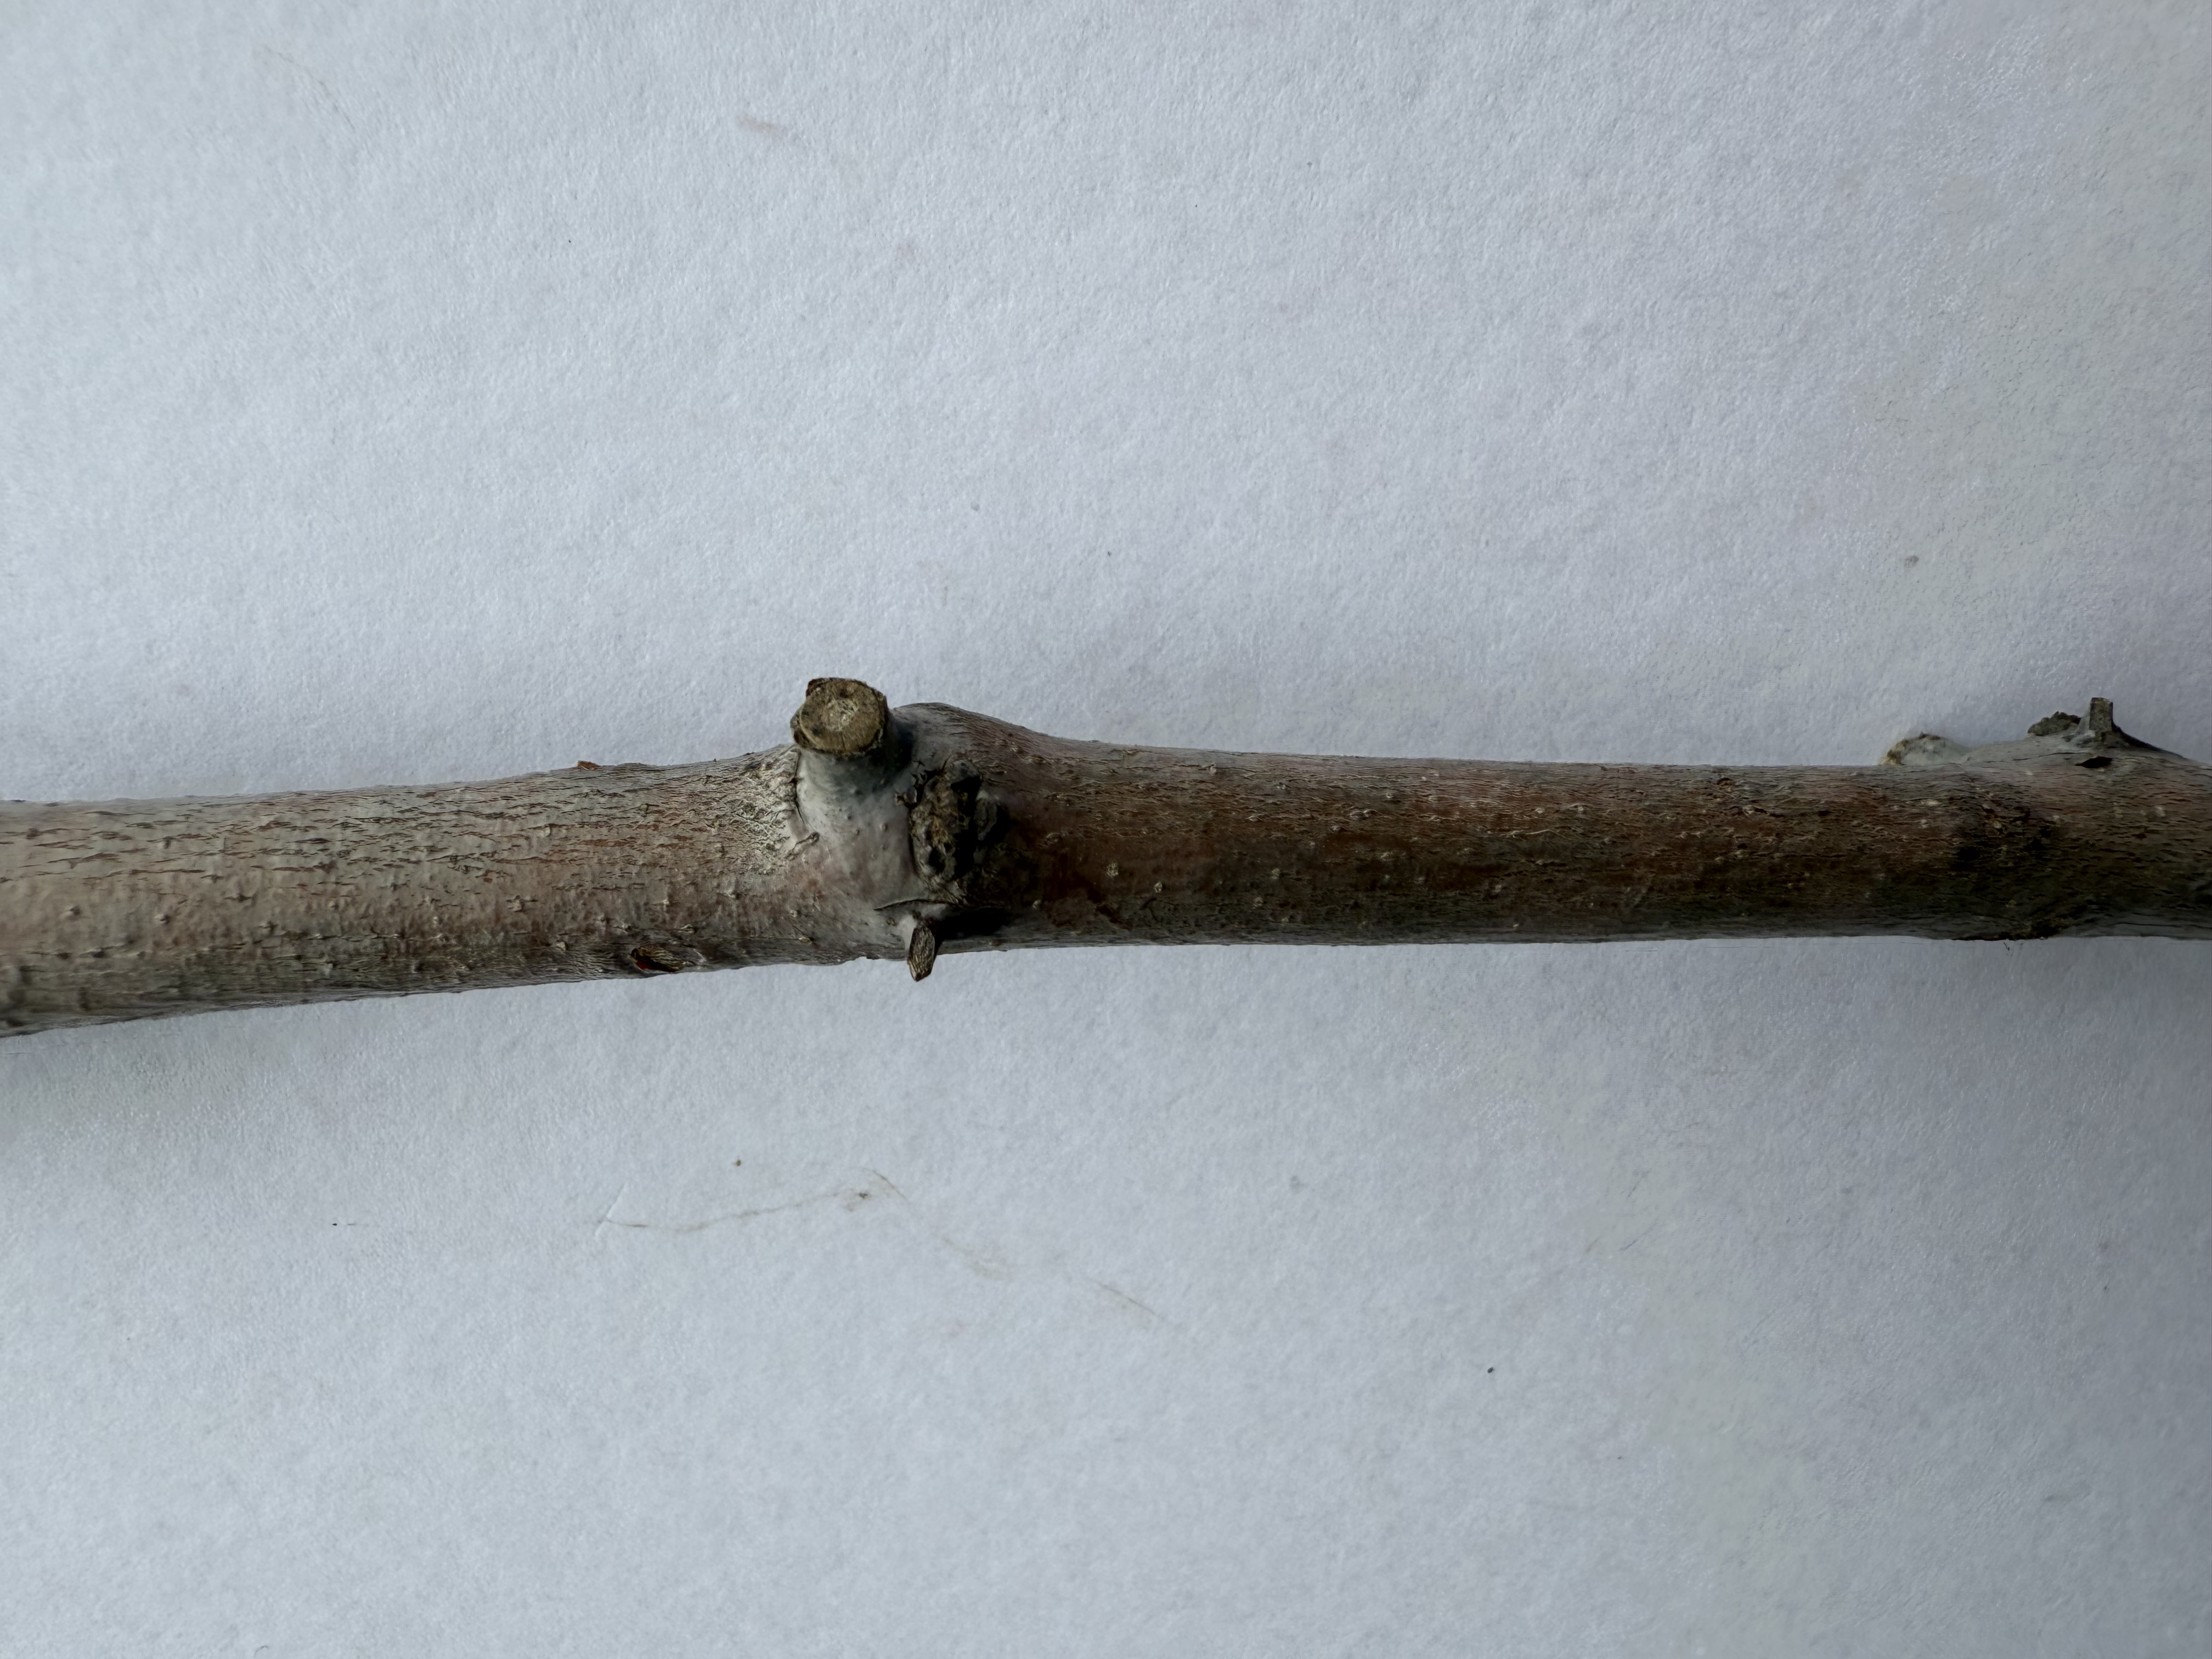
Variety: Jujube